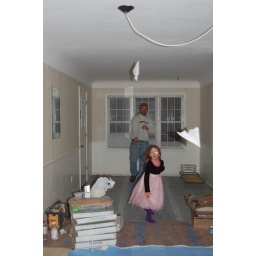
what better way is there to break in your new home than to have paper airplane races.